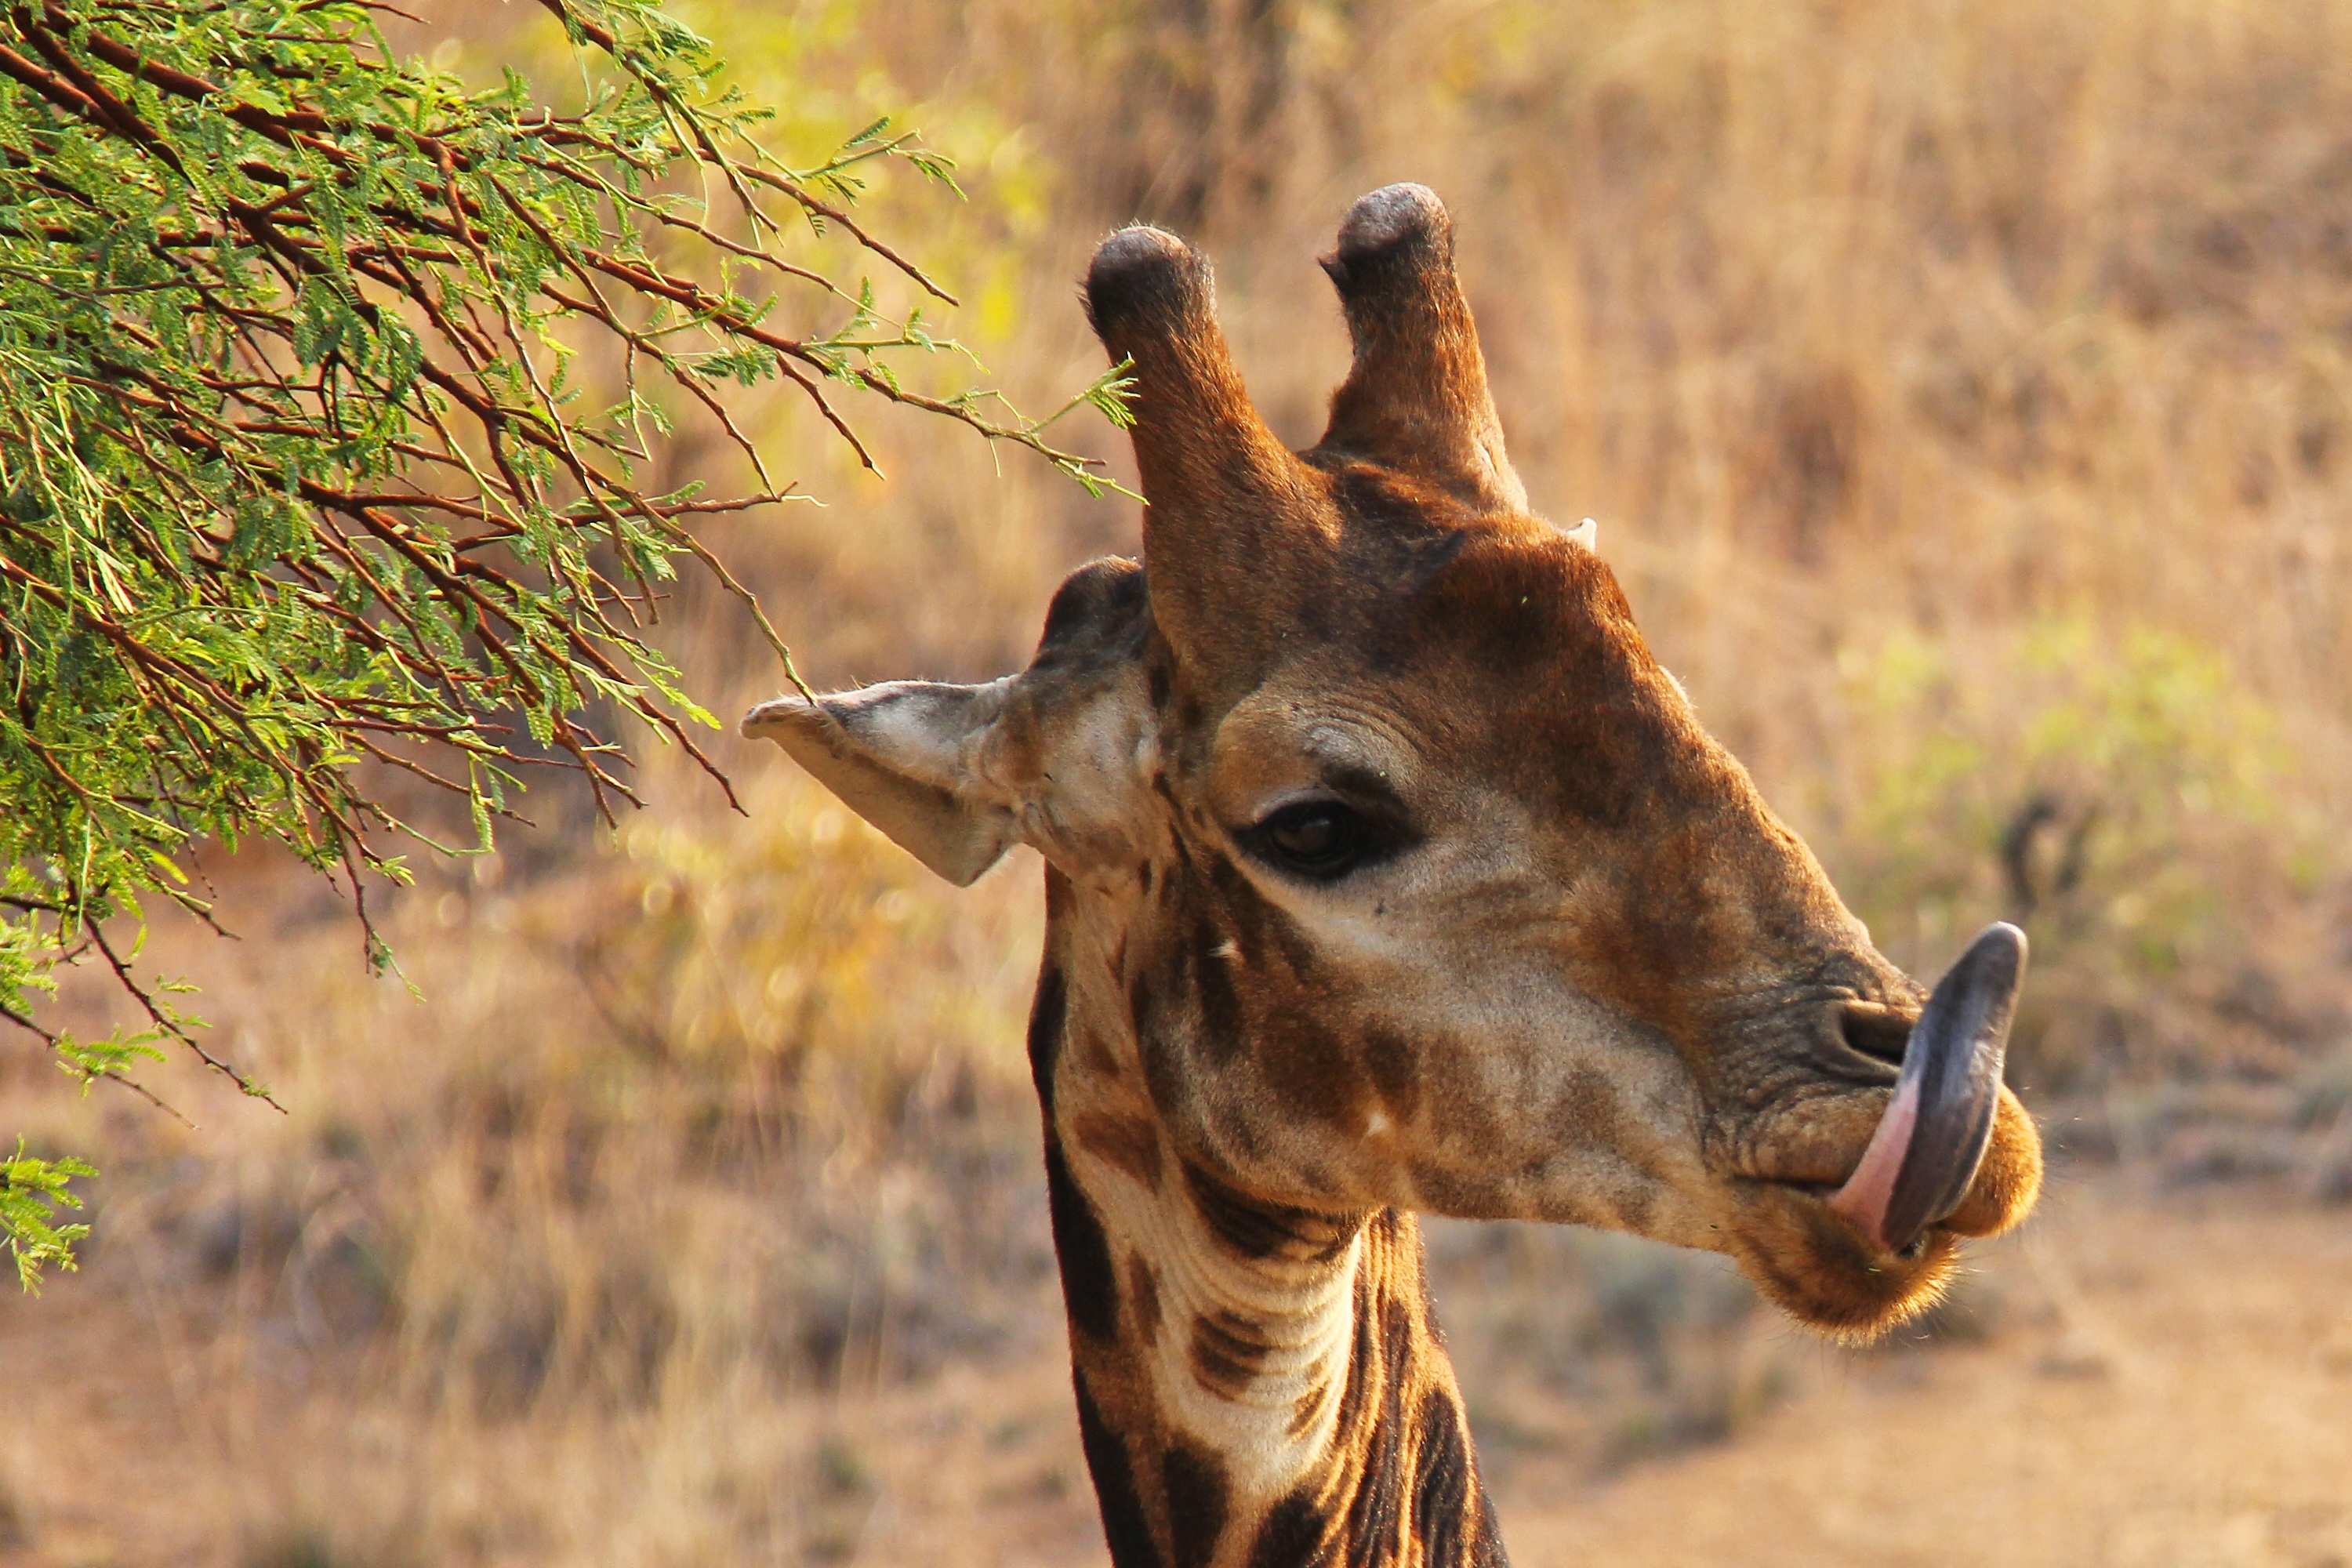
nature, sunrise, prairie, adventure, wildlife, scenic, mammal, fauna, savanna, giraffe, grassland, vertebrate, beautiful, lodge, interesting, safari, exciting, south africa, giraffidae, johannesburg, safaris, mabula, mabula game lodge